Wade Elliott

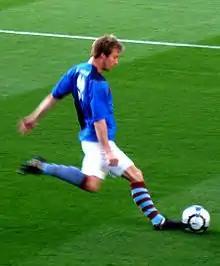
Elliott warming up in 2009.

With his and teammate Garreth O'Connor's contracts due to expire, the pair signed three-year contracts with Burnley, a team which he had impressed in an FA Cup-tie that season. Upon joining the club, Elliott, along with O'Connor, both said the move was too good to turn down and wanted to play in the higher level.